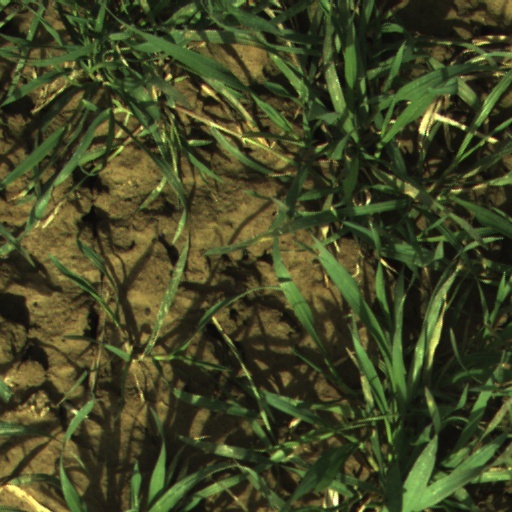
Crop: wheat